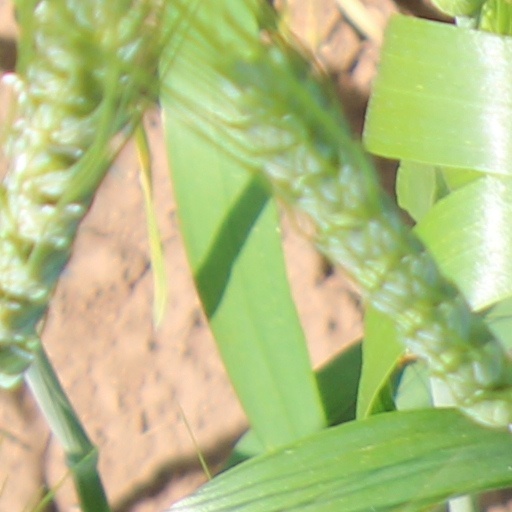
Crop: wheat